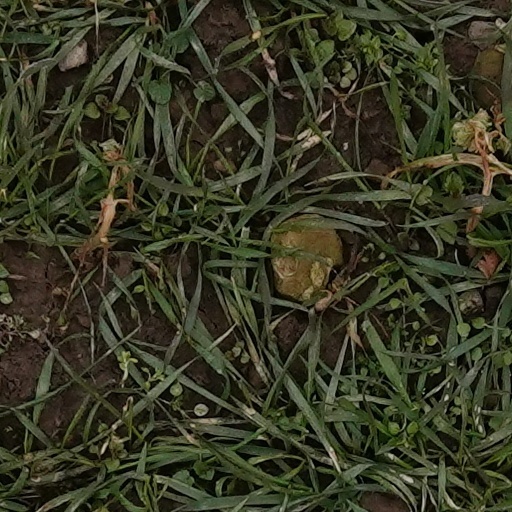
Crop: wheat